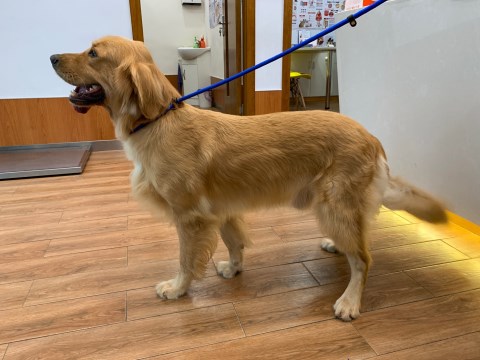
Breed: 5355-n000126-golden_retriever